Joe Warbrick

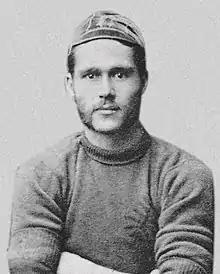
Warbrick in 1884

Joseph Astbury Warbrick (1 January 1862 – 30 August 1903) was a Māori rugby union player who represented New Zealand on their 1884 tour to Australia and later captained the 1888–89 New Zealand Native football team that embarked on a 107-match tour of New Zealand, Australia, and the British Isles.